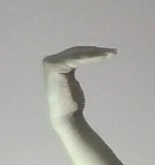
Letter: haa